Doncaster PSB

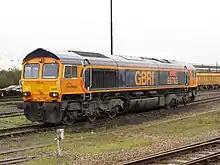
66703 at Eastleigh in 2014

Sometime in the future most of the signalling will be transferred to York Rail Operating Centre. This is part of Network Rail's drive to introduce twelve national control centres with digital signalling. York Rail Operating Centre will control all of Yorkshire, Lincolnshire, County Durham, Northumberland and the East Coast Main Line from Kings Cross to Berwick-Upon-Tweed.